Hypersonic Technology Demonstrator Vehicle

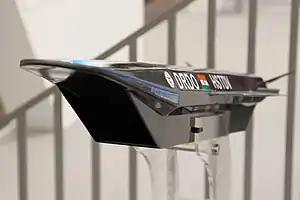
HSTDV model displayed at the ILA Berlin Air Show ILA 2012

The HSTDV is an unmanned scramjet demonstration aircraft for hypersonic flight. It is being developed as a carrier vehicle for hypersonic and long-range cruise missiles, and will have multiple civilian applications including the launching of small satellites at low cost. The HSTDV program is being run by the Defence Research and Development Organisation (DRDO).